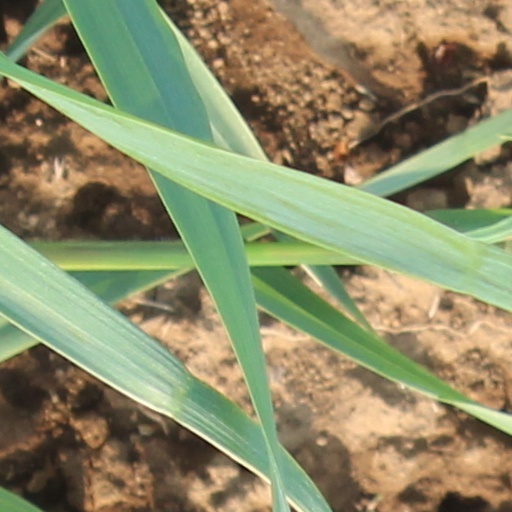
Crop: wheat